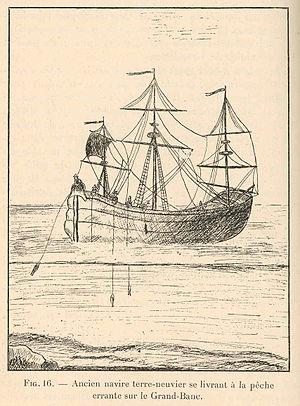
Ancien navire terre-neuvier se livrant a la peche errante sur le Grand-Banc
Ces messieurs de Saint-Malo est le premier volume d'une saga historique, La Saga des Carbec. Écrit par Bernard Simiot, ce roman historique a été publié en 1983. Il a reçu le prix du Cercle de la mer et le prix Breizh en 1983, ainsi qu'un prix d'Académie en 1984. Il a connu un grand succès dès sa parution, avec 200 000 exemplaires vendus, et il a été réédité plusieurs fois depuis.